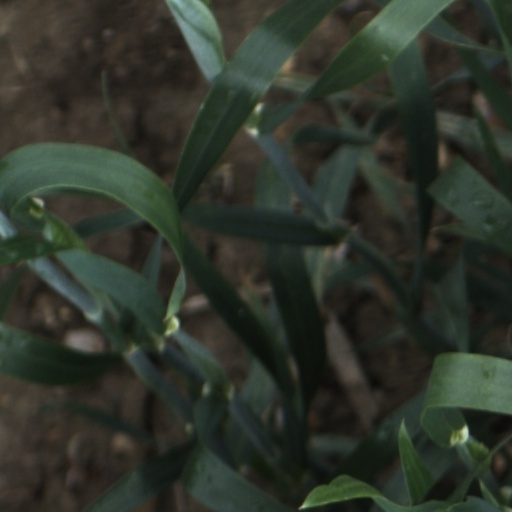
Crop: wheat